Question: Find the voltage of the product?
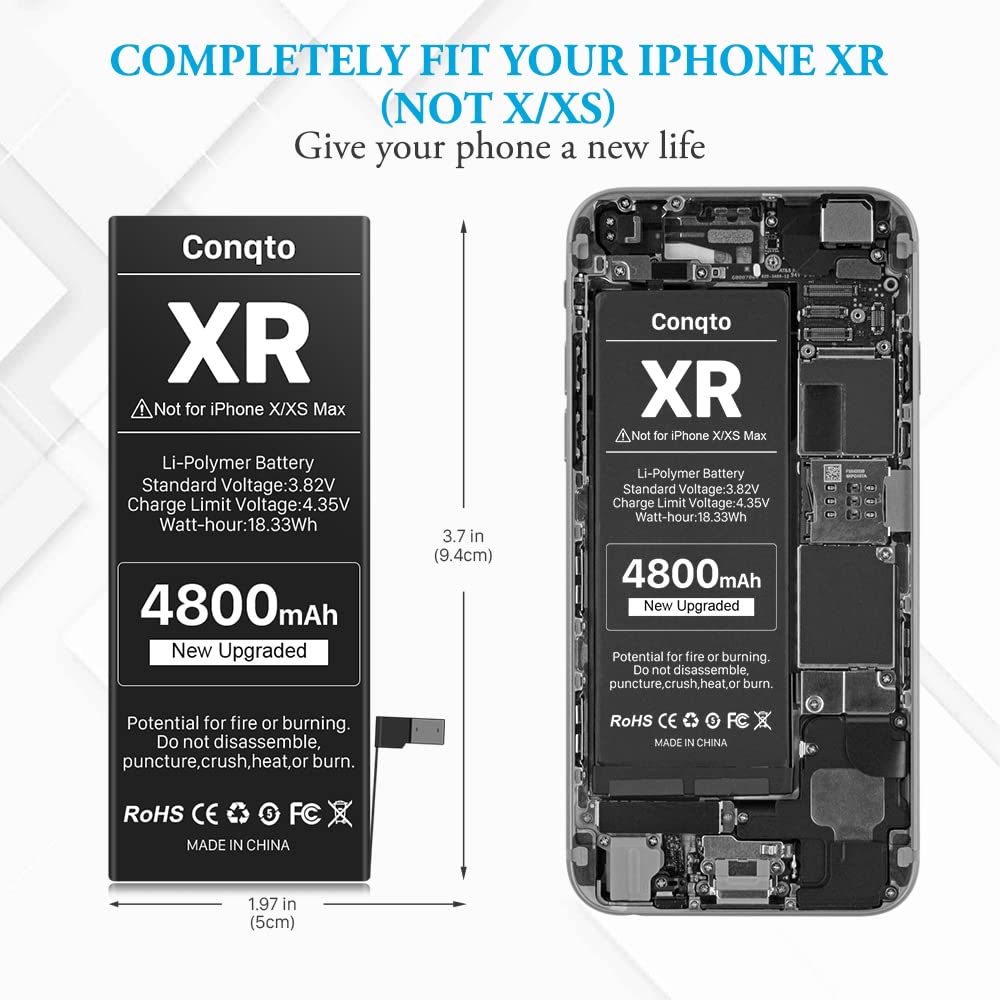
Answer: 3.82 volt